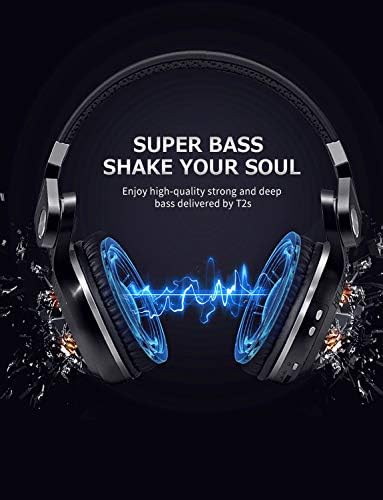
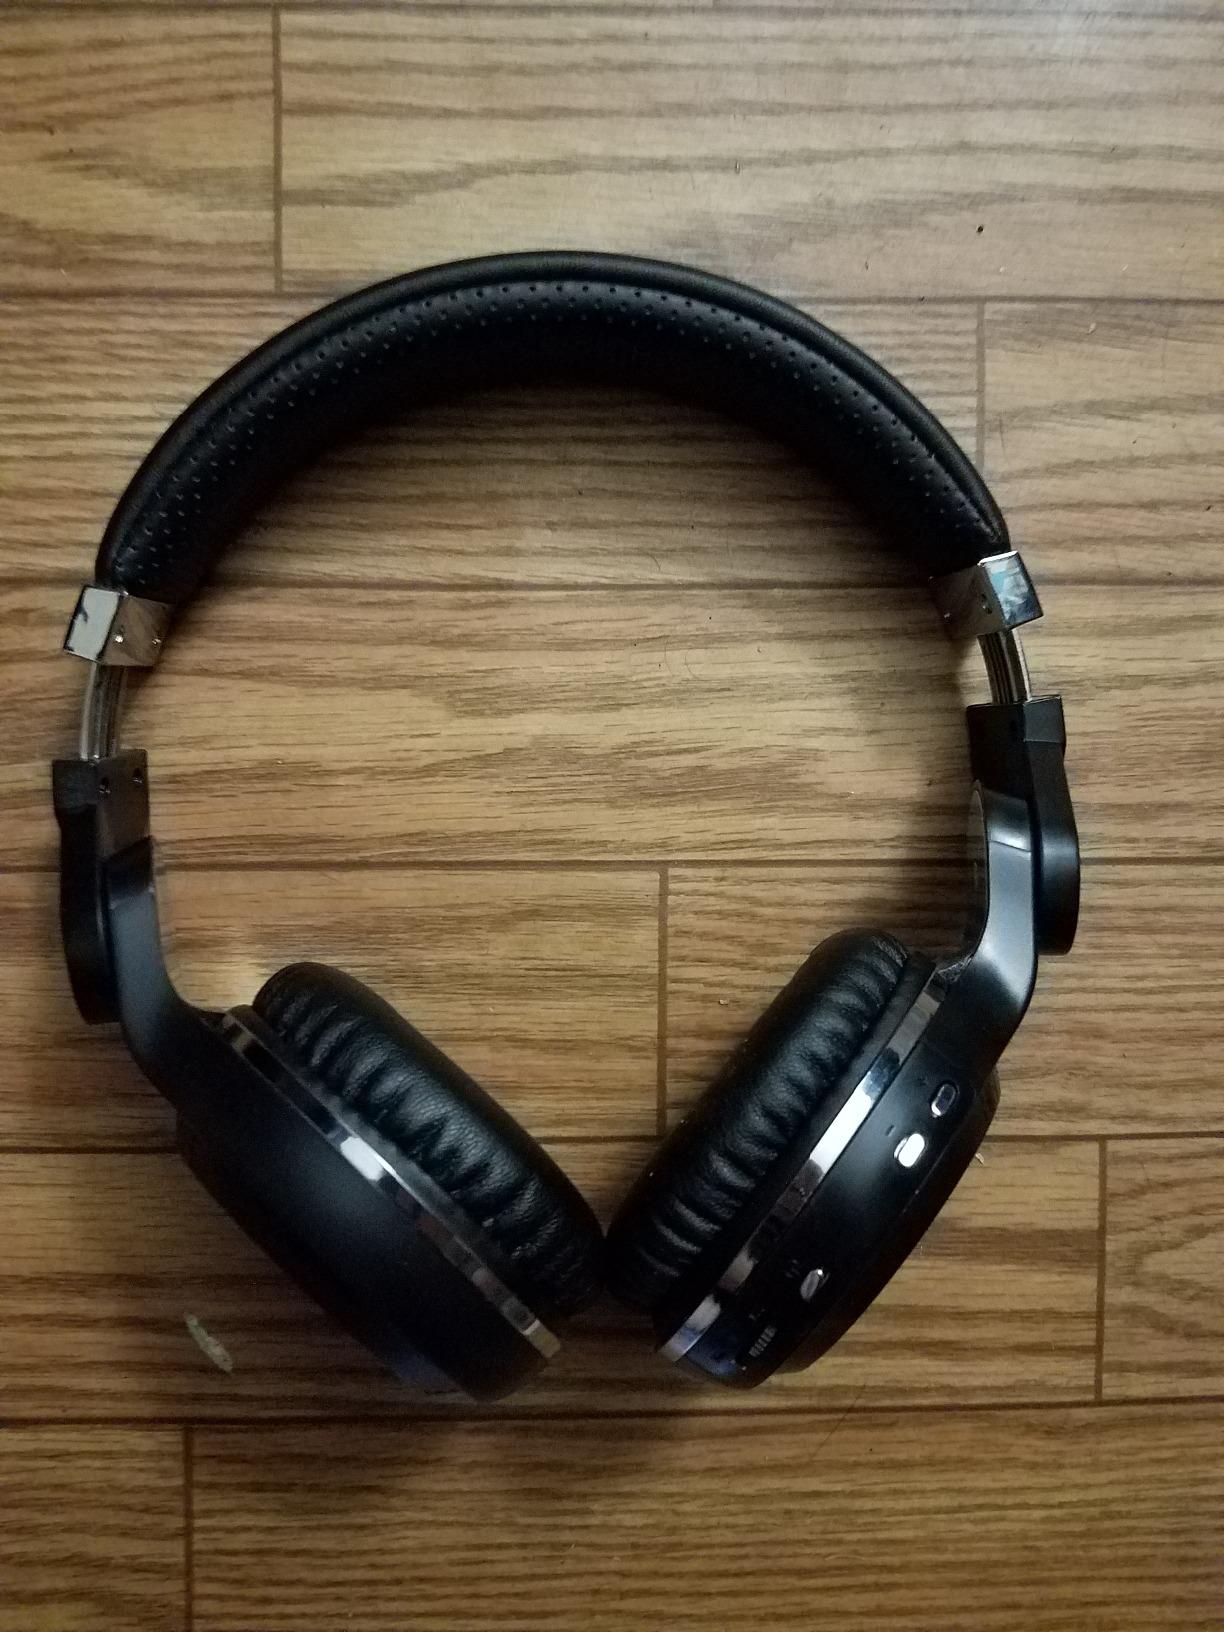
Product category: headphones
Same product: yes